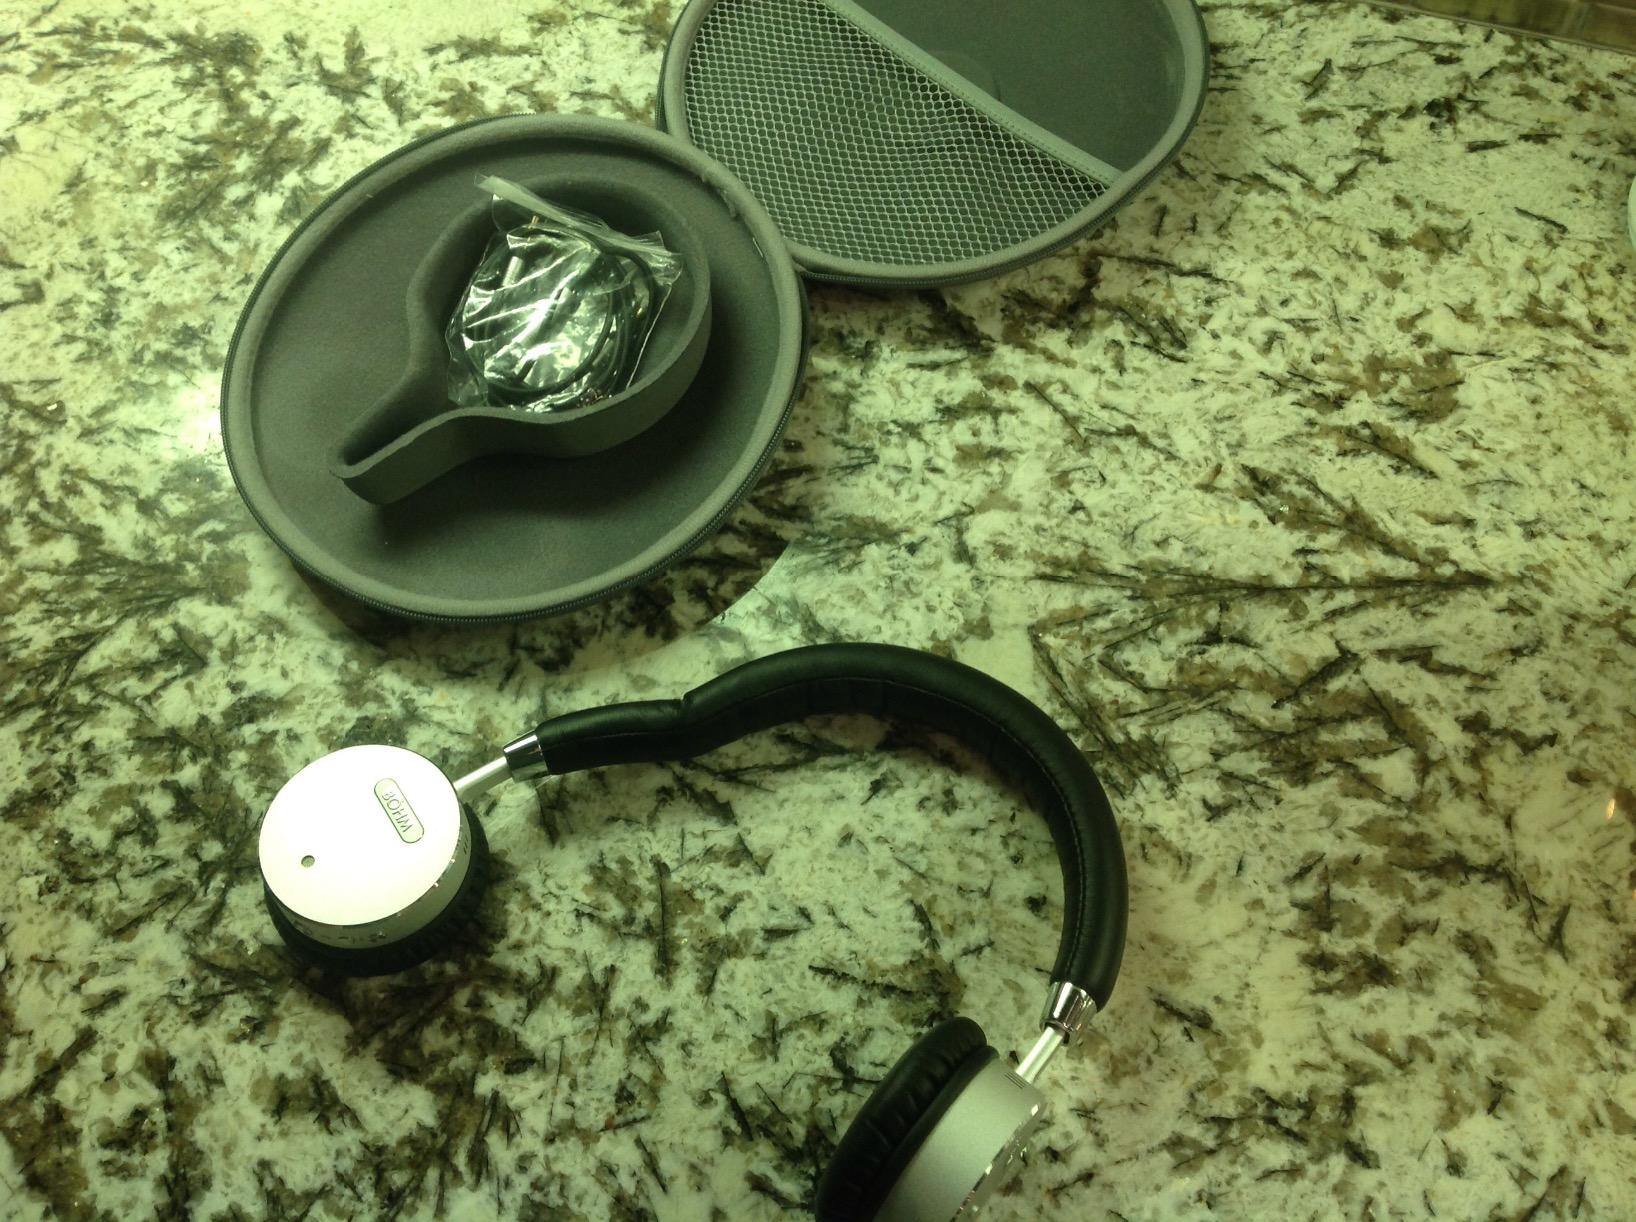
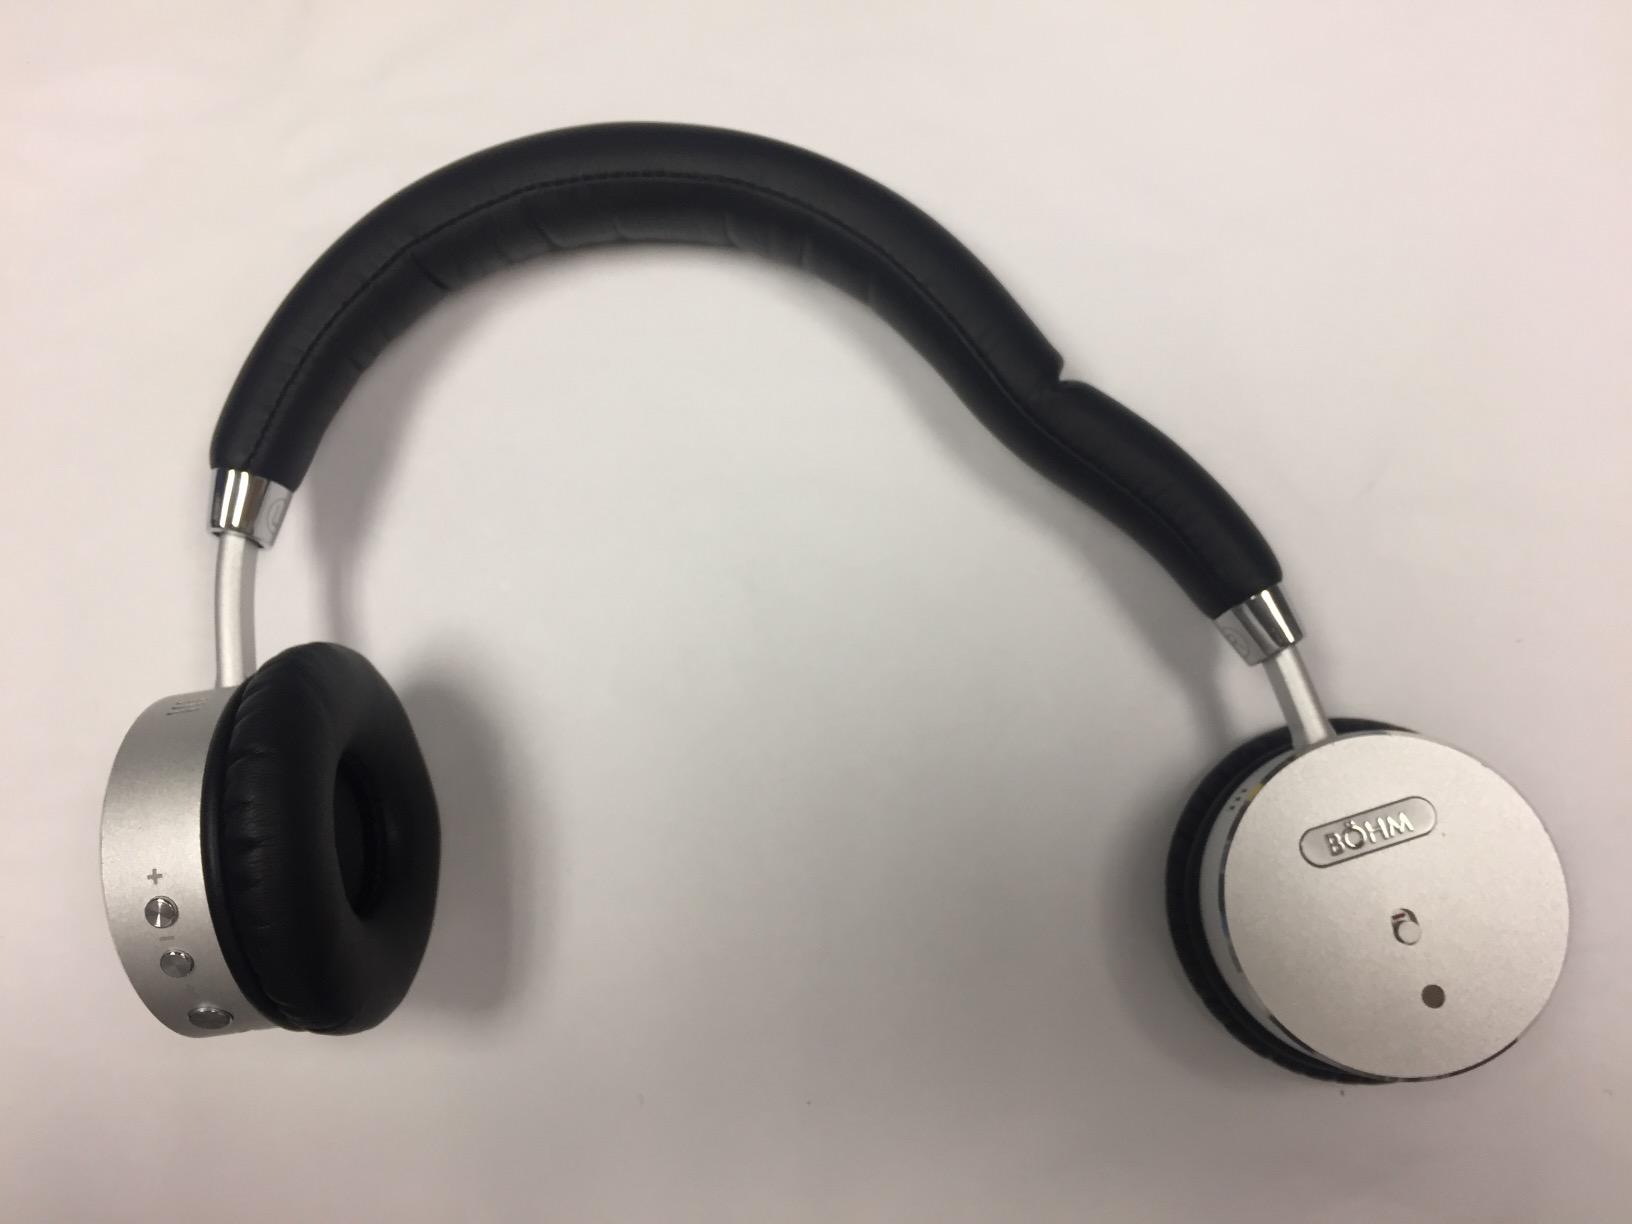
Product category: headphones
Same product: yes